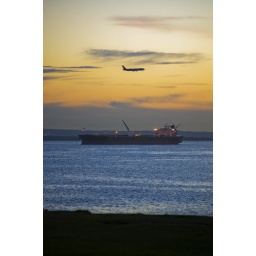
Plane flying over a ship at La Perouse.